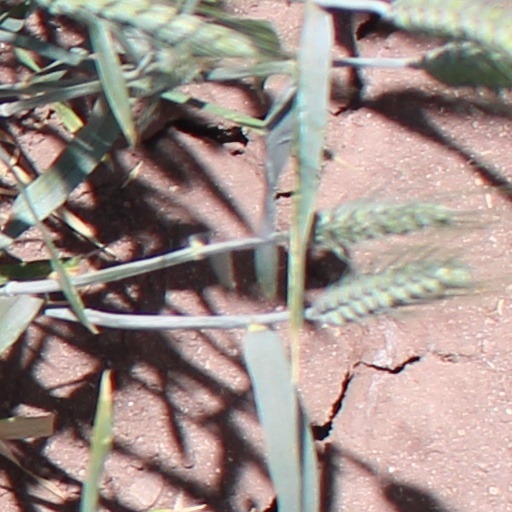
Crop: wheat